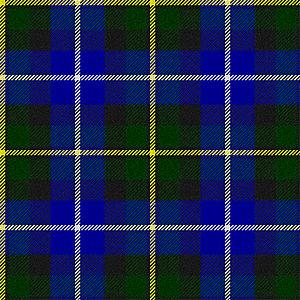
La société traditionnelle écossaise fonctionne sur le mode du clan. L'appartenance à un clan se signale par le nom patronymique et les couleurs particulières du tartan, c'est-à-dire le motif que l'on retrouve sur le kilt. Cependant, cette méthode d'identification est relativement récente et remonterait au XVIIIᵉ siècle.
Le clan MacNeil, aussi appelé Clan Niall, est un clan écossais des Hébrides extérieures dont les terres couvrent les îles les plus méridionales de cet archipel, celles au sud de South Uist, comme Barra, Vatersay, Sandray, Pabbay, Mingulay et Barra Head pour les plus grandes. Leur château est celui de Kisimul, à proximité des côtes de Barra, face à Castlebay.